Peter Chartier

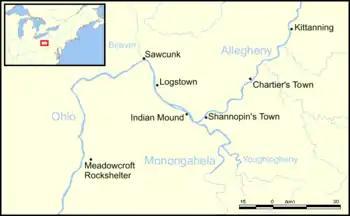
Map showing Native American communities in southwestern Pennsylvania, including Chartier's Town.

On 3 November 1730 Peter Chartier was licensed by the English court in Lancaster County to trade with the Indians in south-western Pennsylvania. By 1732 Chartier, who was tri-lingual in Shawnee, French and English, had become well known as a negotiator between the Shawnee and the traders who came to sell them goods.